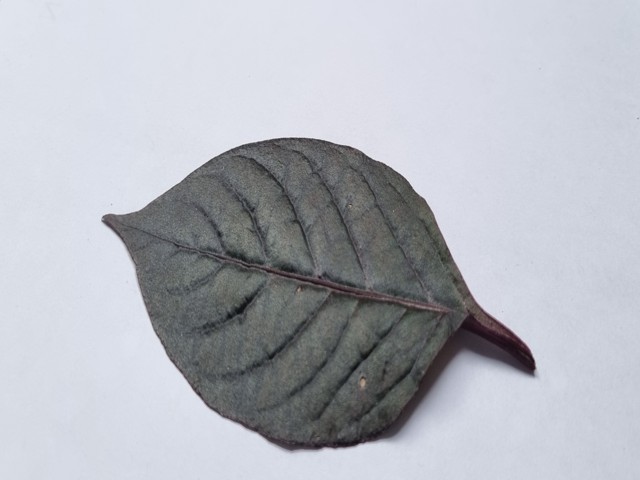
Plant: kalochitra